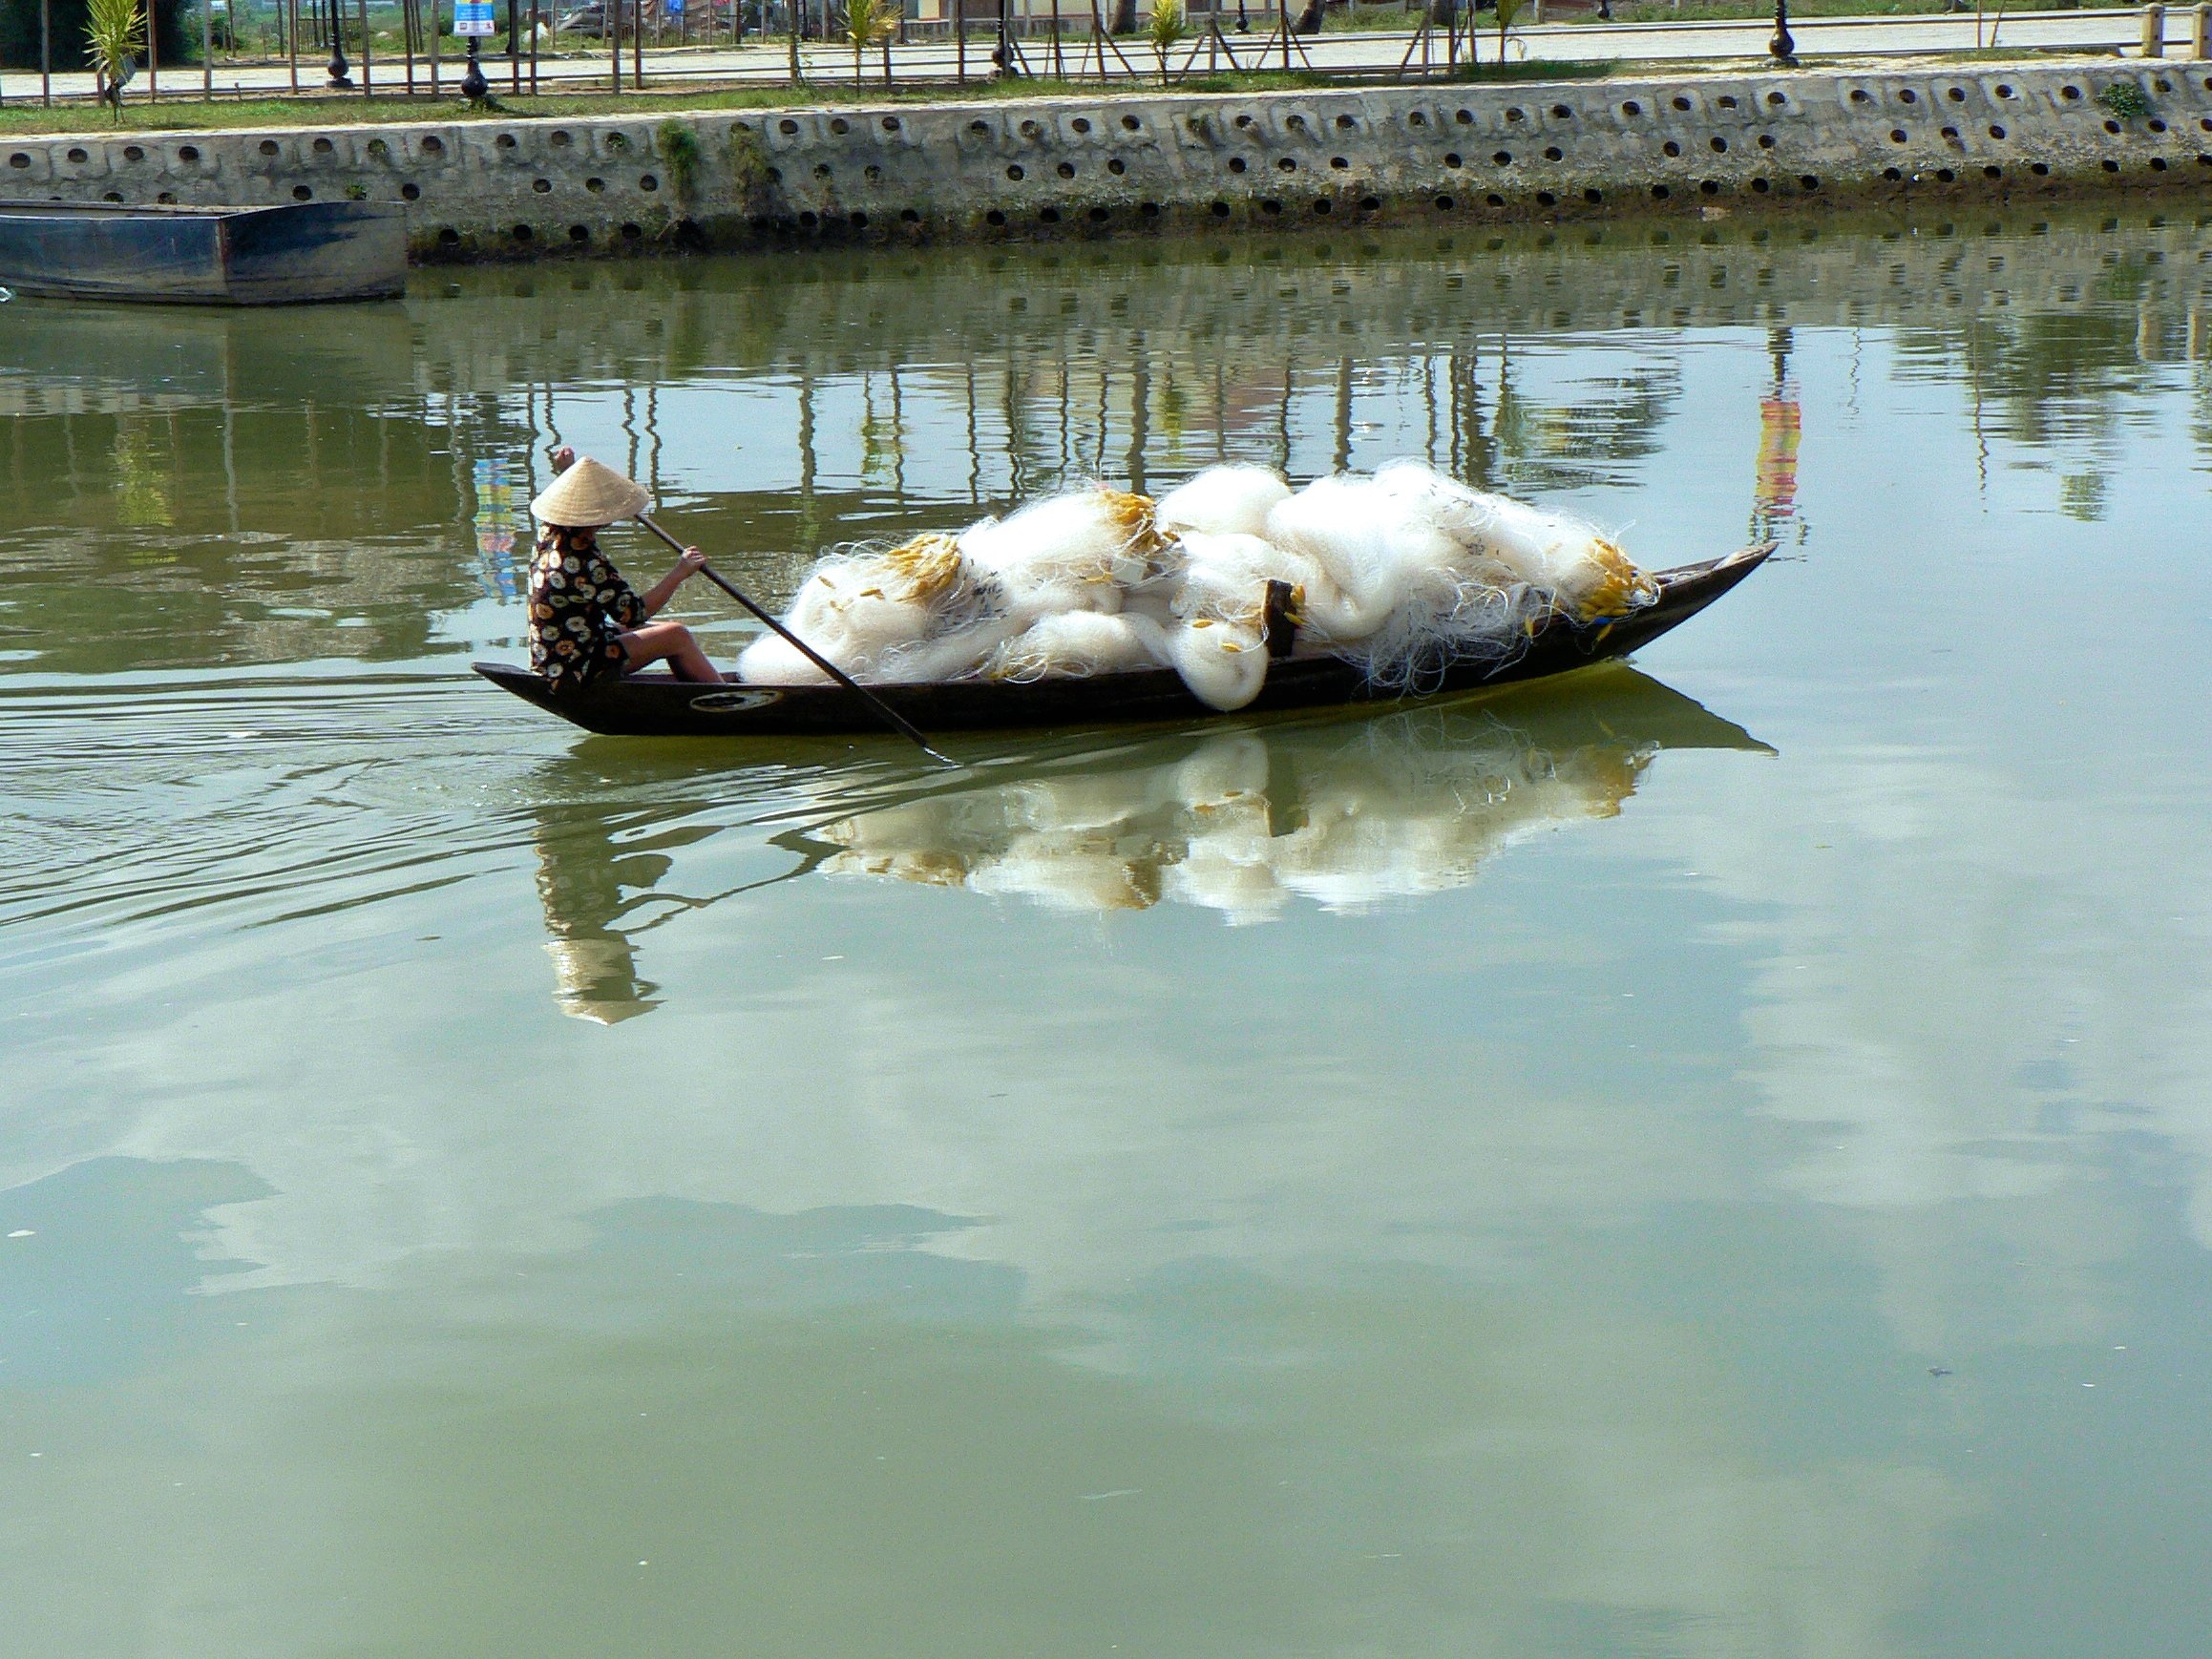
sea, water, boat, reflection, vehicle, fisherman, fish, viet nam, boating, water bird, hoi an